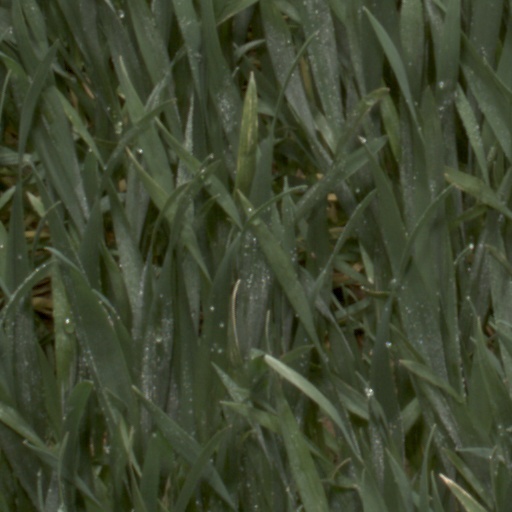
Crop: wheat